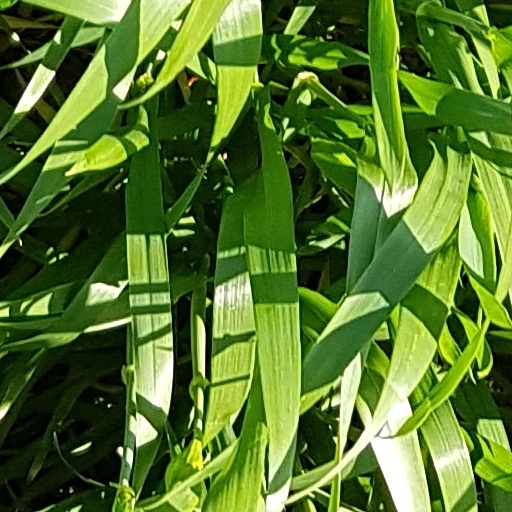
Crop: wheat